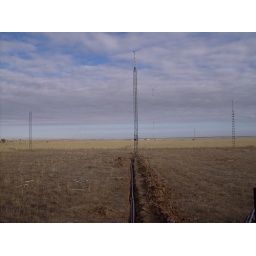
Anemometer photo facing north. The red and white cell tower in the background is 0.4 mi away.